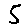
Label: 5